Krumperk Castle

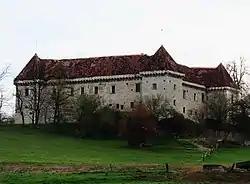
Krumperk Castle from the southwest

Krumperk Castle is a castle located in Gorjuša near the town of Domžale in central Slovenia.